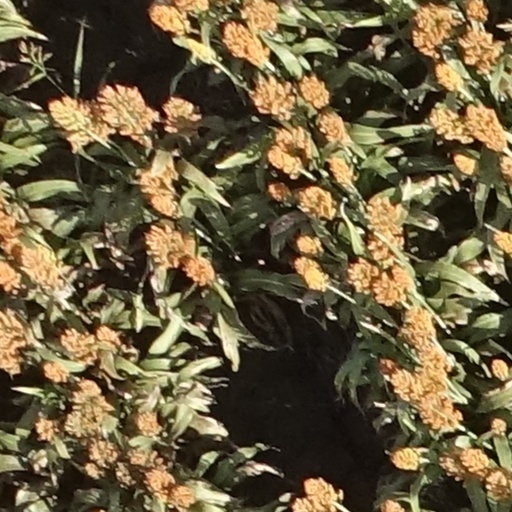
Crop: sorghum